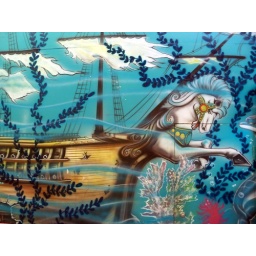
A mural in the Funtown Pier arcade depicts a sunken ship with a carousel horse figurehead.